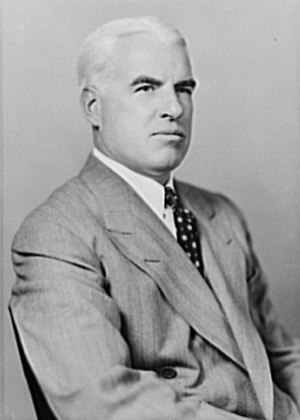
Edward Stettinius, Jr.
Edward Reilly Stettinius, Jr. var en amerikansk politiker og landets 48. udenrigsminister. Han besad posten under Franklin D. Roosevelt og Harry S. Trumans præsidentperioder, fra 1. december 1944 til 27. juni 1945. Efter sin periode som minister var han fra 1945 til 1946 USA's FN-ambassadør.